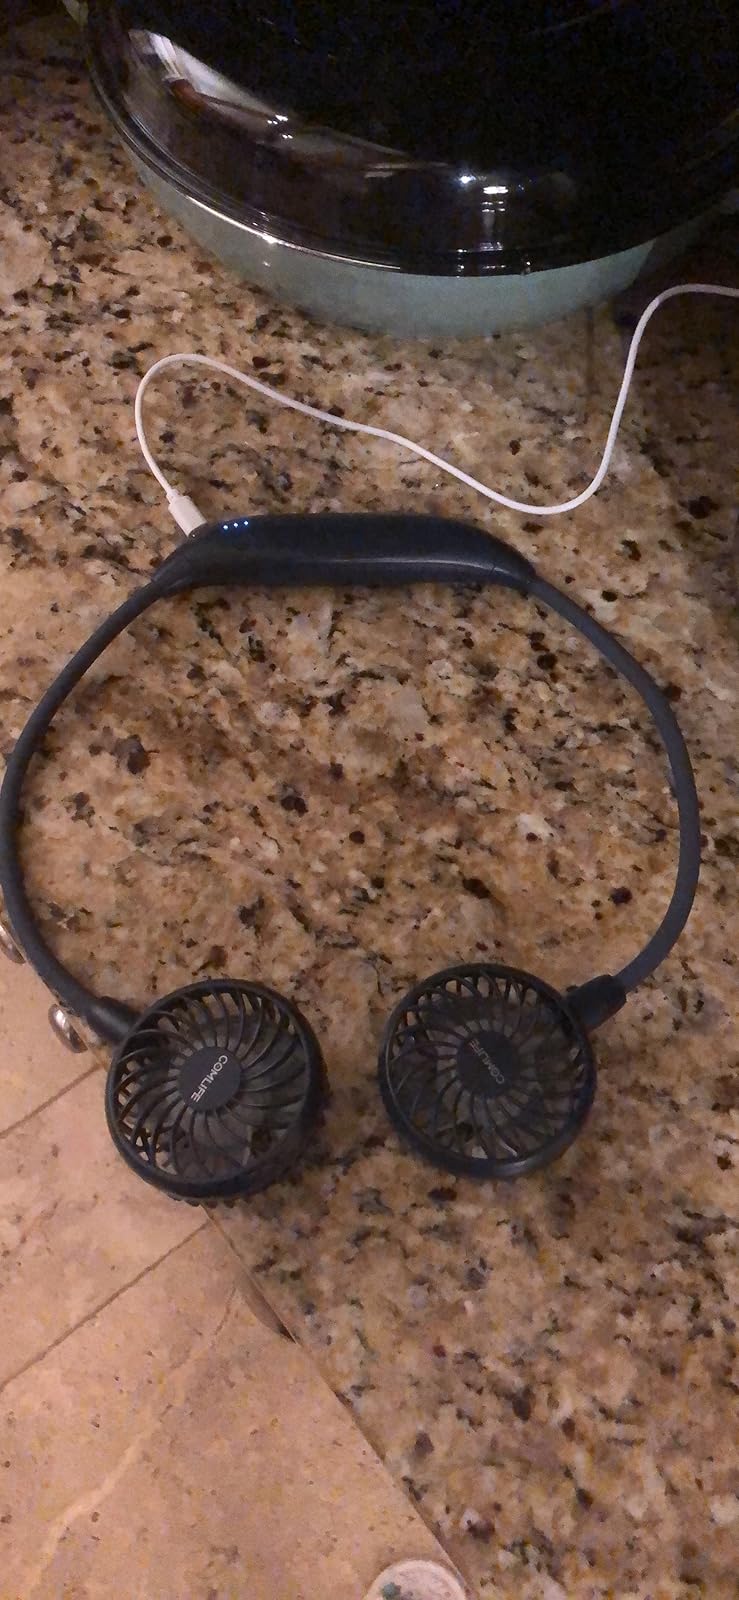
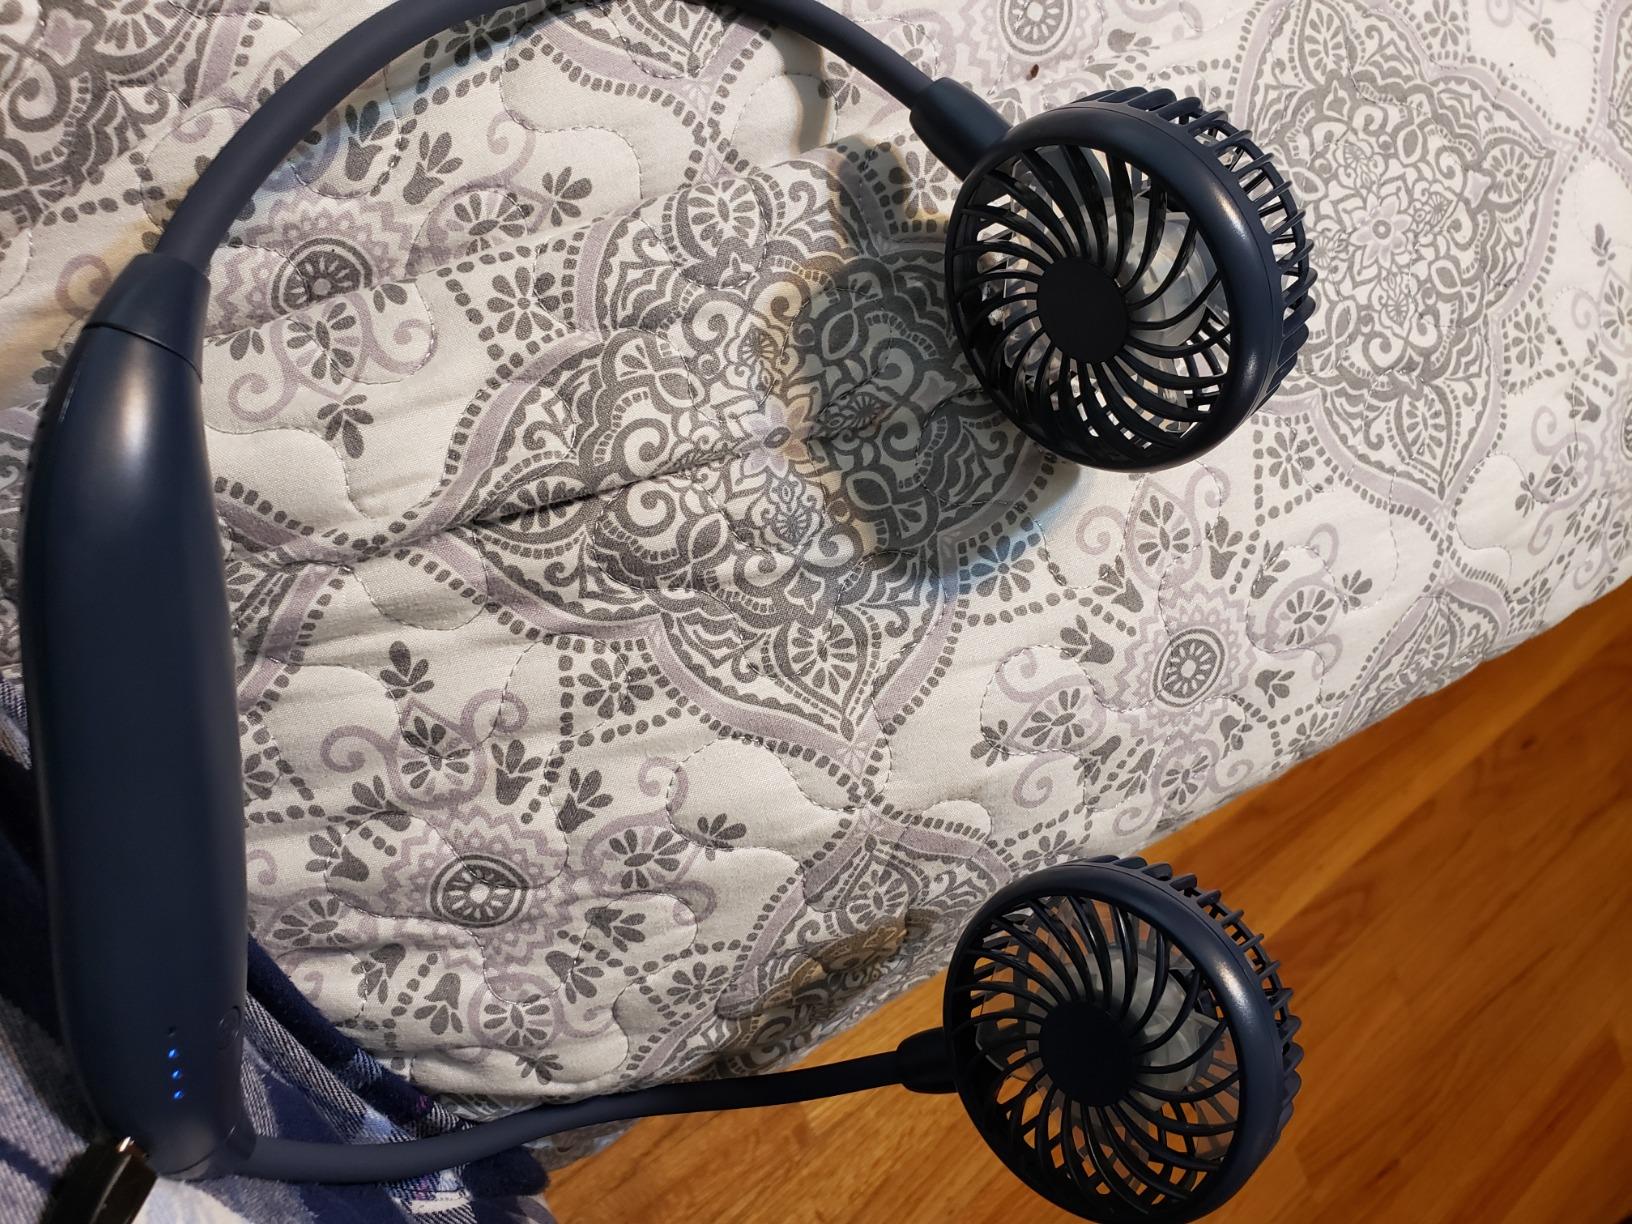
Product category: fan
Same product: yes